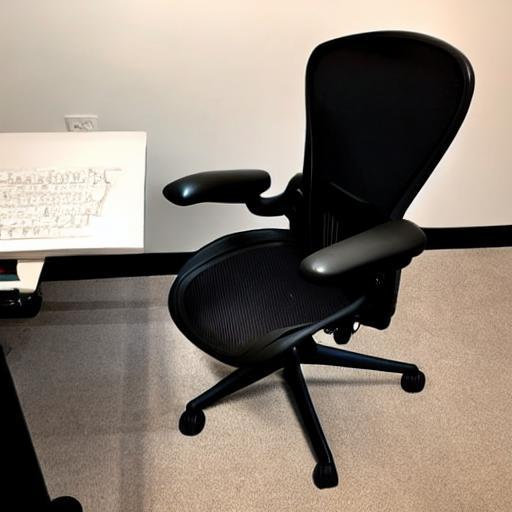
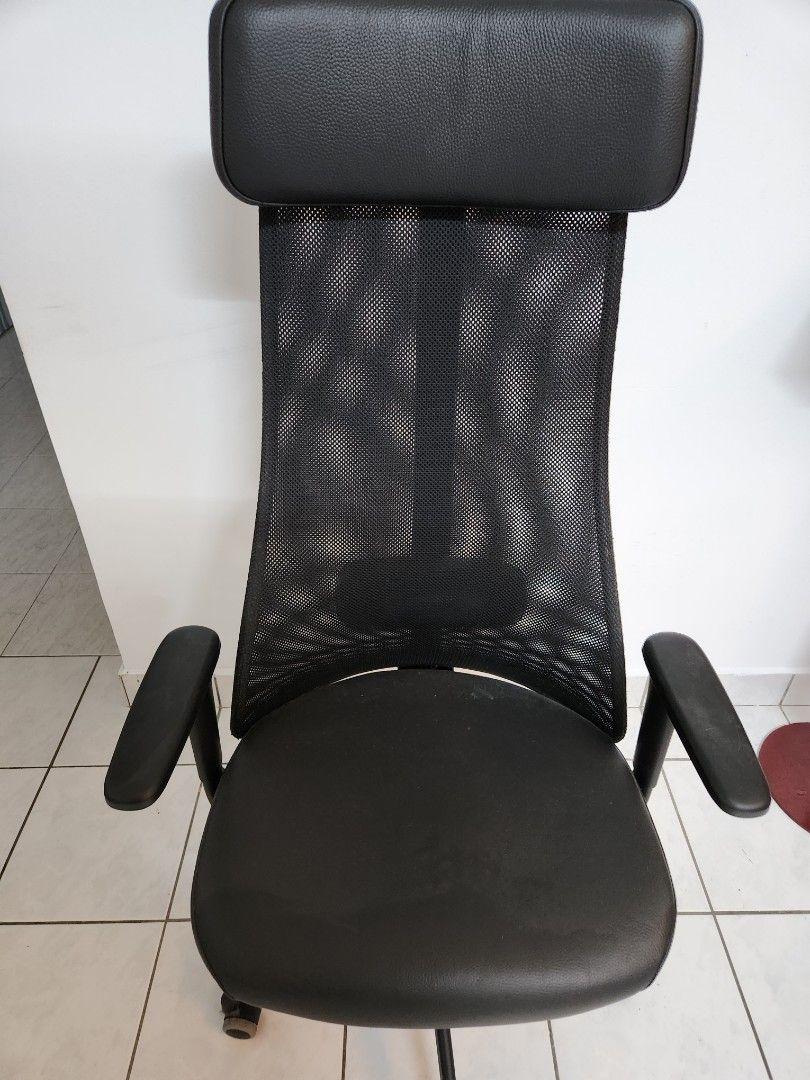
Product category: items_chair
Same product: no